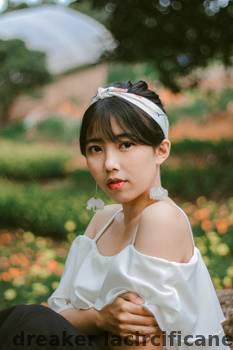
Label: Watermark